Trauttmansdorff Castle

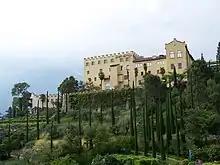
Trauttmansdorff Castle

The site of the castle was previously home to the Neuburg Fortress (built prior to the 1300s). The property was bought in the early 1500s by Nikolaus von Trauttmansdorff. Additionally, since 1543, the castle and gardens were owned by the House of Trauttamansdorff, one of the oldest and most distinguished Austrian noble families. The castle was abandoned in the early 1700s by the family and was later bought back (in a state of near-disrepair "half-ruined") and renovated to its current state in 1846 by Count Josef von Trauttmansdorff. During the years of fascist Italy the castle was called "di Nova Castle" ("Torrente Nova" is the name of a little brook near Trauttmansdorff).